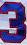
Number: 3